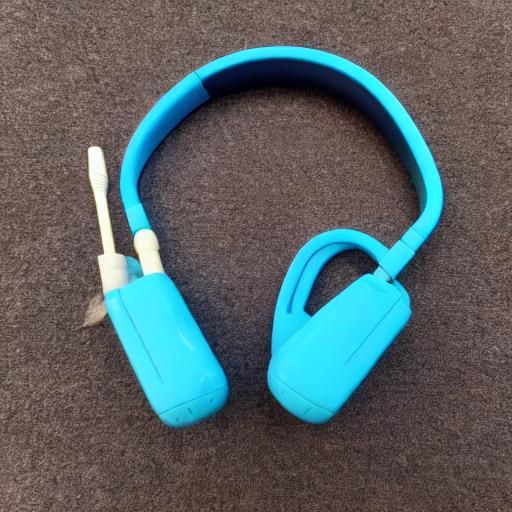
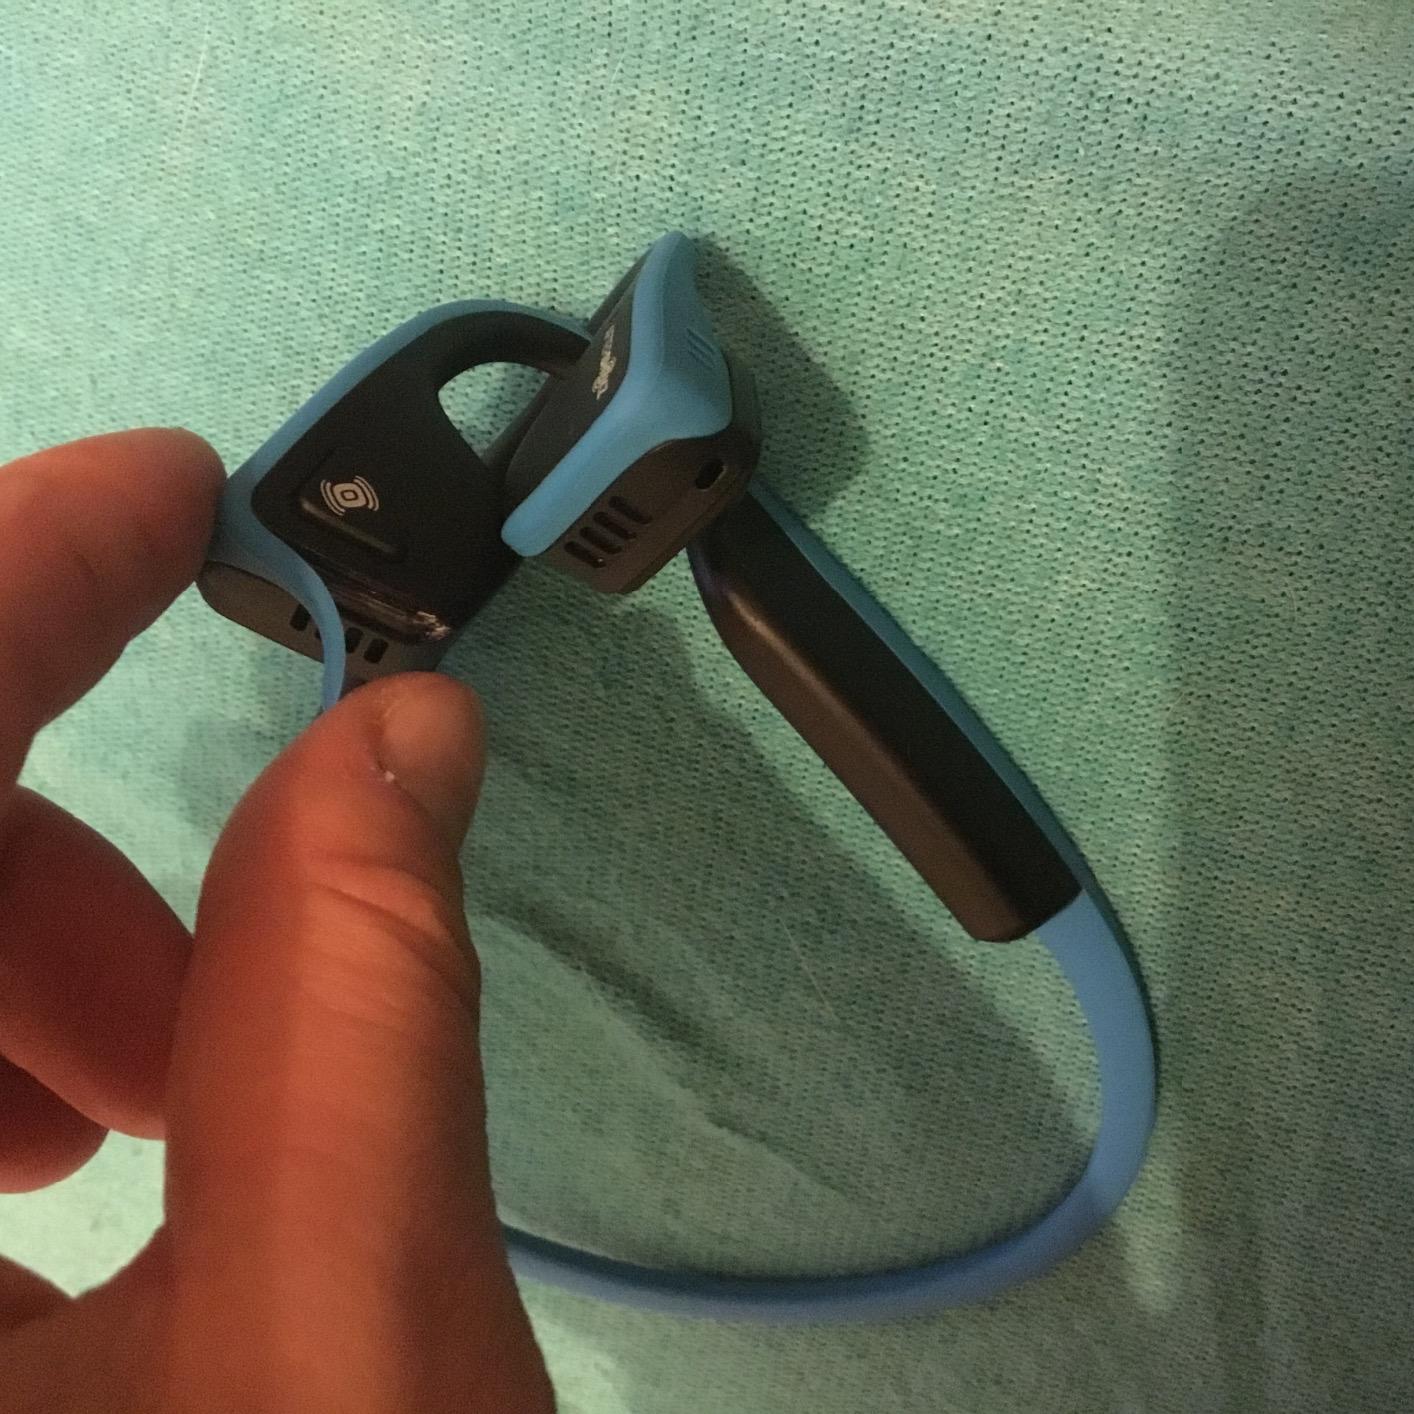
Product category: headphones
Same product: no